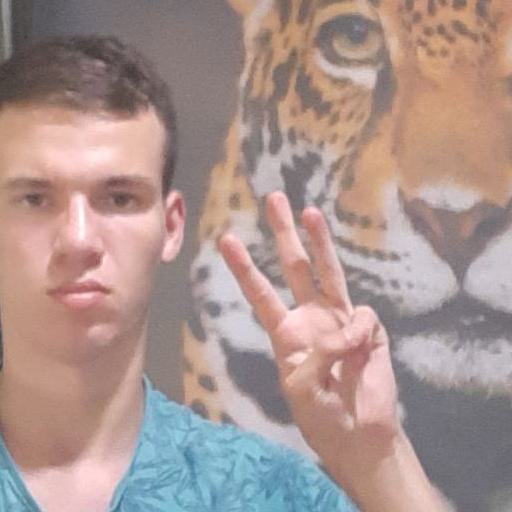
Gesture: three